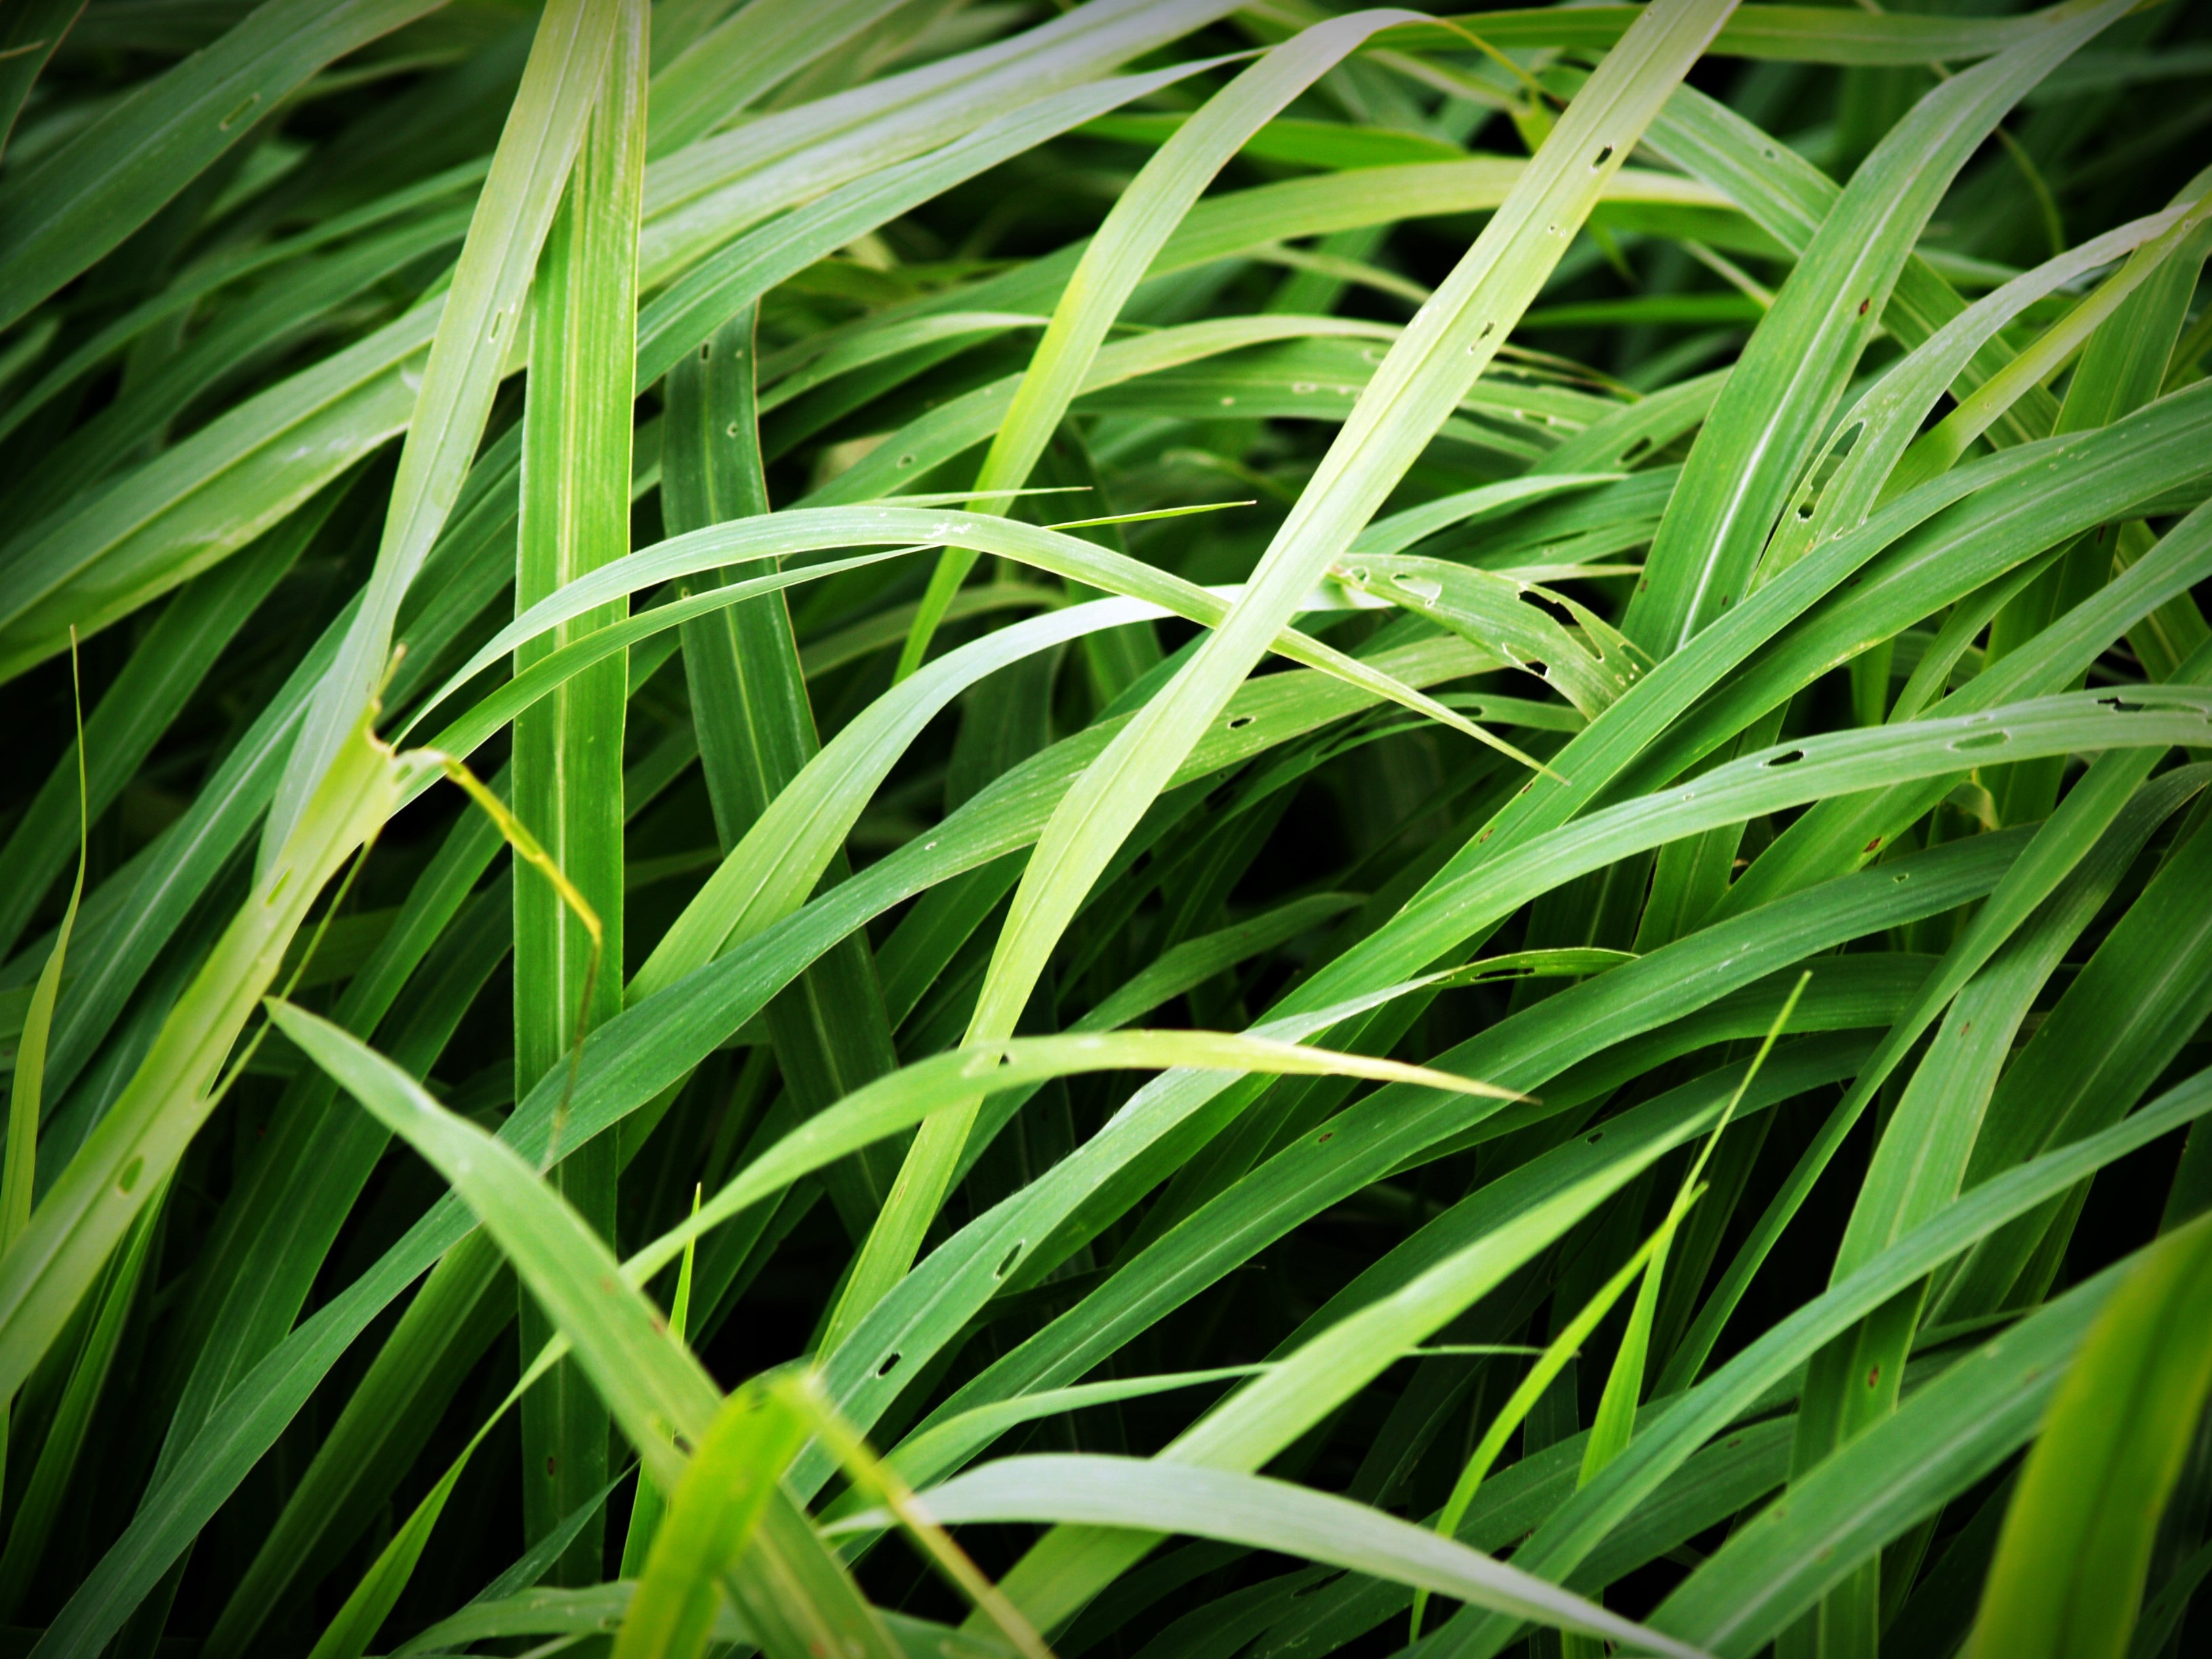
landscape, nature, grass, outdoor, abstract, growth, plant, field, lawn, meadow, game, play, texture, leaf, flower, land, summer, recreation, environment, foliage, pattern, spring, green, herb, lush, color, grow, natural, space, park, fresh, clean, soccer, botany, empty, closeup, lifestyle, football, golf, greenery, freshness, activity, grassy, turf, textured, background, grassland, wallpaper, beautiful, day, yard, backdrop, flowering plant, sweet grass, grass family, plant stem, land plant, hierochloe, arecales